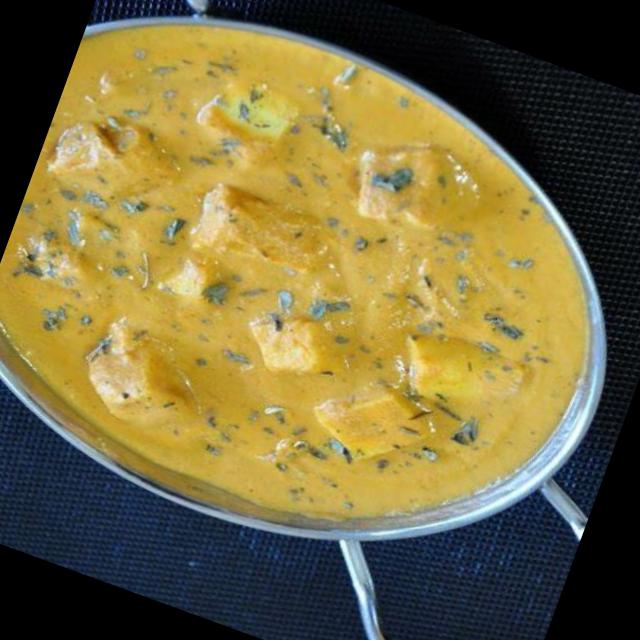
Dish: shahi_paneer